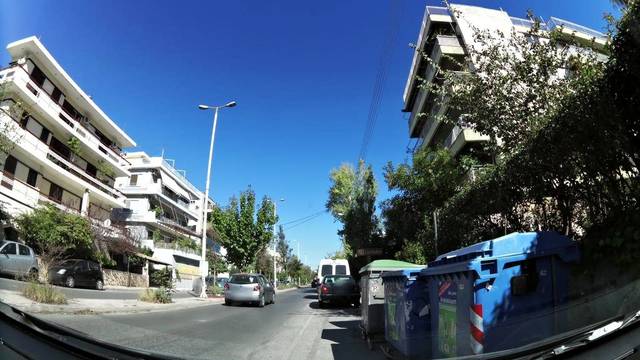
Region: Greece
Coordinates: 38.031, 23.803